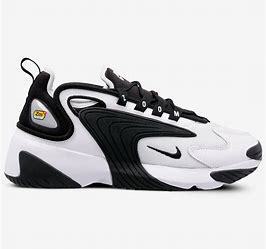
Brand: Nike
Model: Zoom 2K